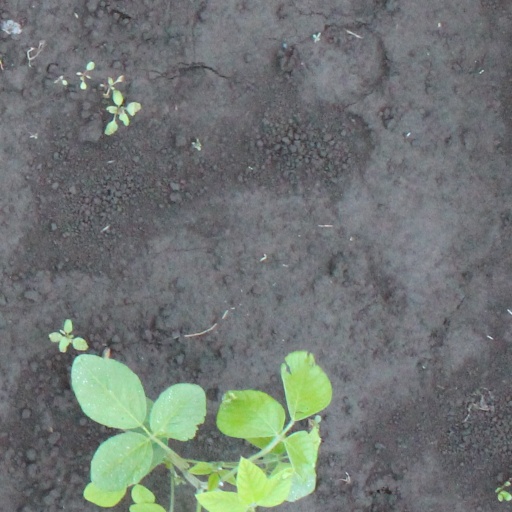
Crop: soybean